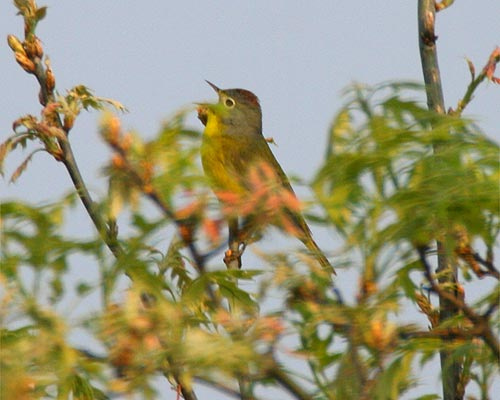
this bird has a yellow breast with a green throat and a pointy beak.
a colorful small bird with a yellow throat and eyering, a grey and green nape, and green and yellow rectricesa small bird with a gray back, red crown, and yellow belly.
this bird is black and yellow in color with a sharp beak, and yellow eye rings.
this green bird with a little red in its crown has a yellow throat, breast and belly.
this bird is mostly yellow. it's back is a darker yellow and it's belly is a lighter yellow. it has a shade of red on the top of it's head.
this gray bird has a yellow breast and abdomen and a thin, pointed beak.
this bird has a yellow belly, black wings, a dark brown crown, and a small bill.
this green bird has a yellow belly, brown crown and long straight beakthe bird is small with a pointed bill, and a yellow breast.
Species: Nashville Warbler